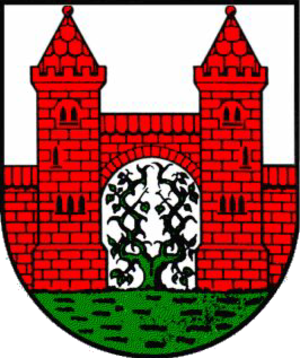
Dassow est une ville de l'arrondissement du Mecklembourg-du-Nord-Ouest dans l'État de Mecklembourg-Poméranie-Occidentale. Sa population était de 4 013 habitants au 31 décembre 2013. Elle est située au bord du lac de Dassow.